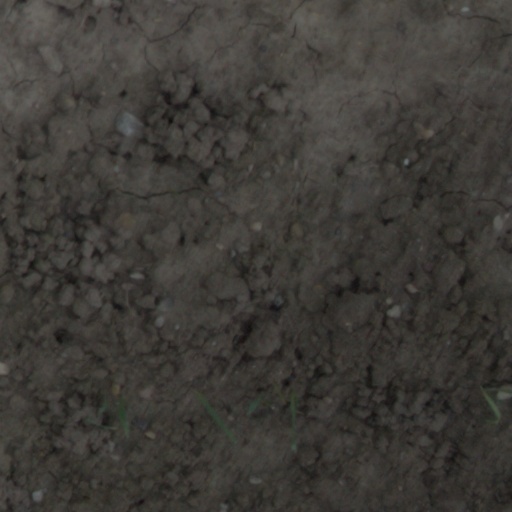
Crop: wheat